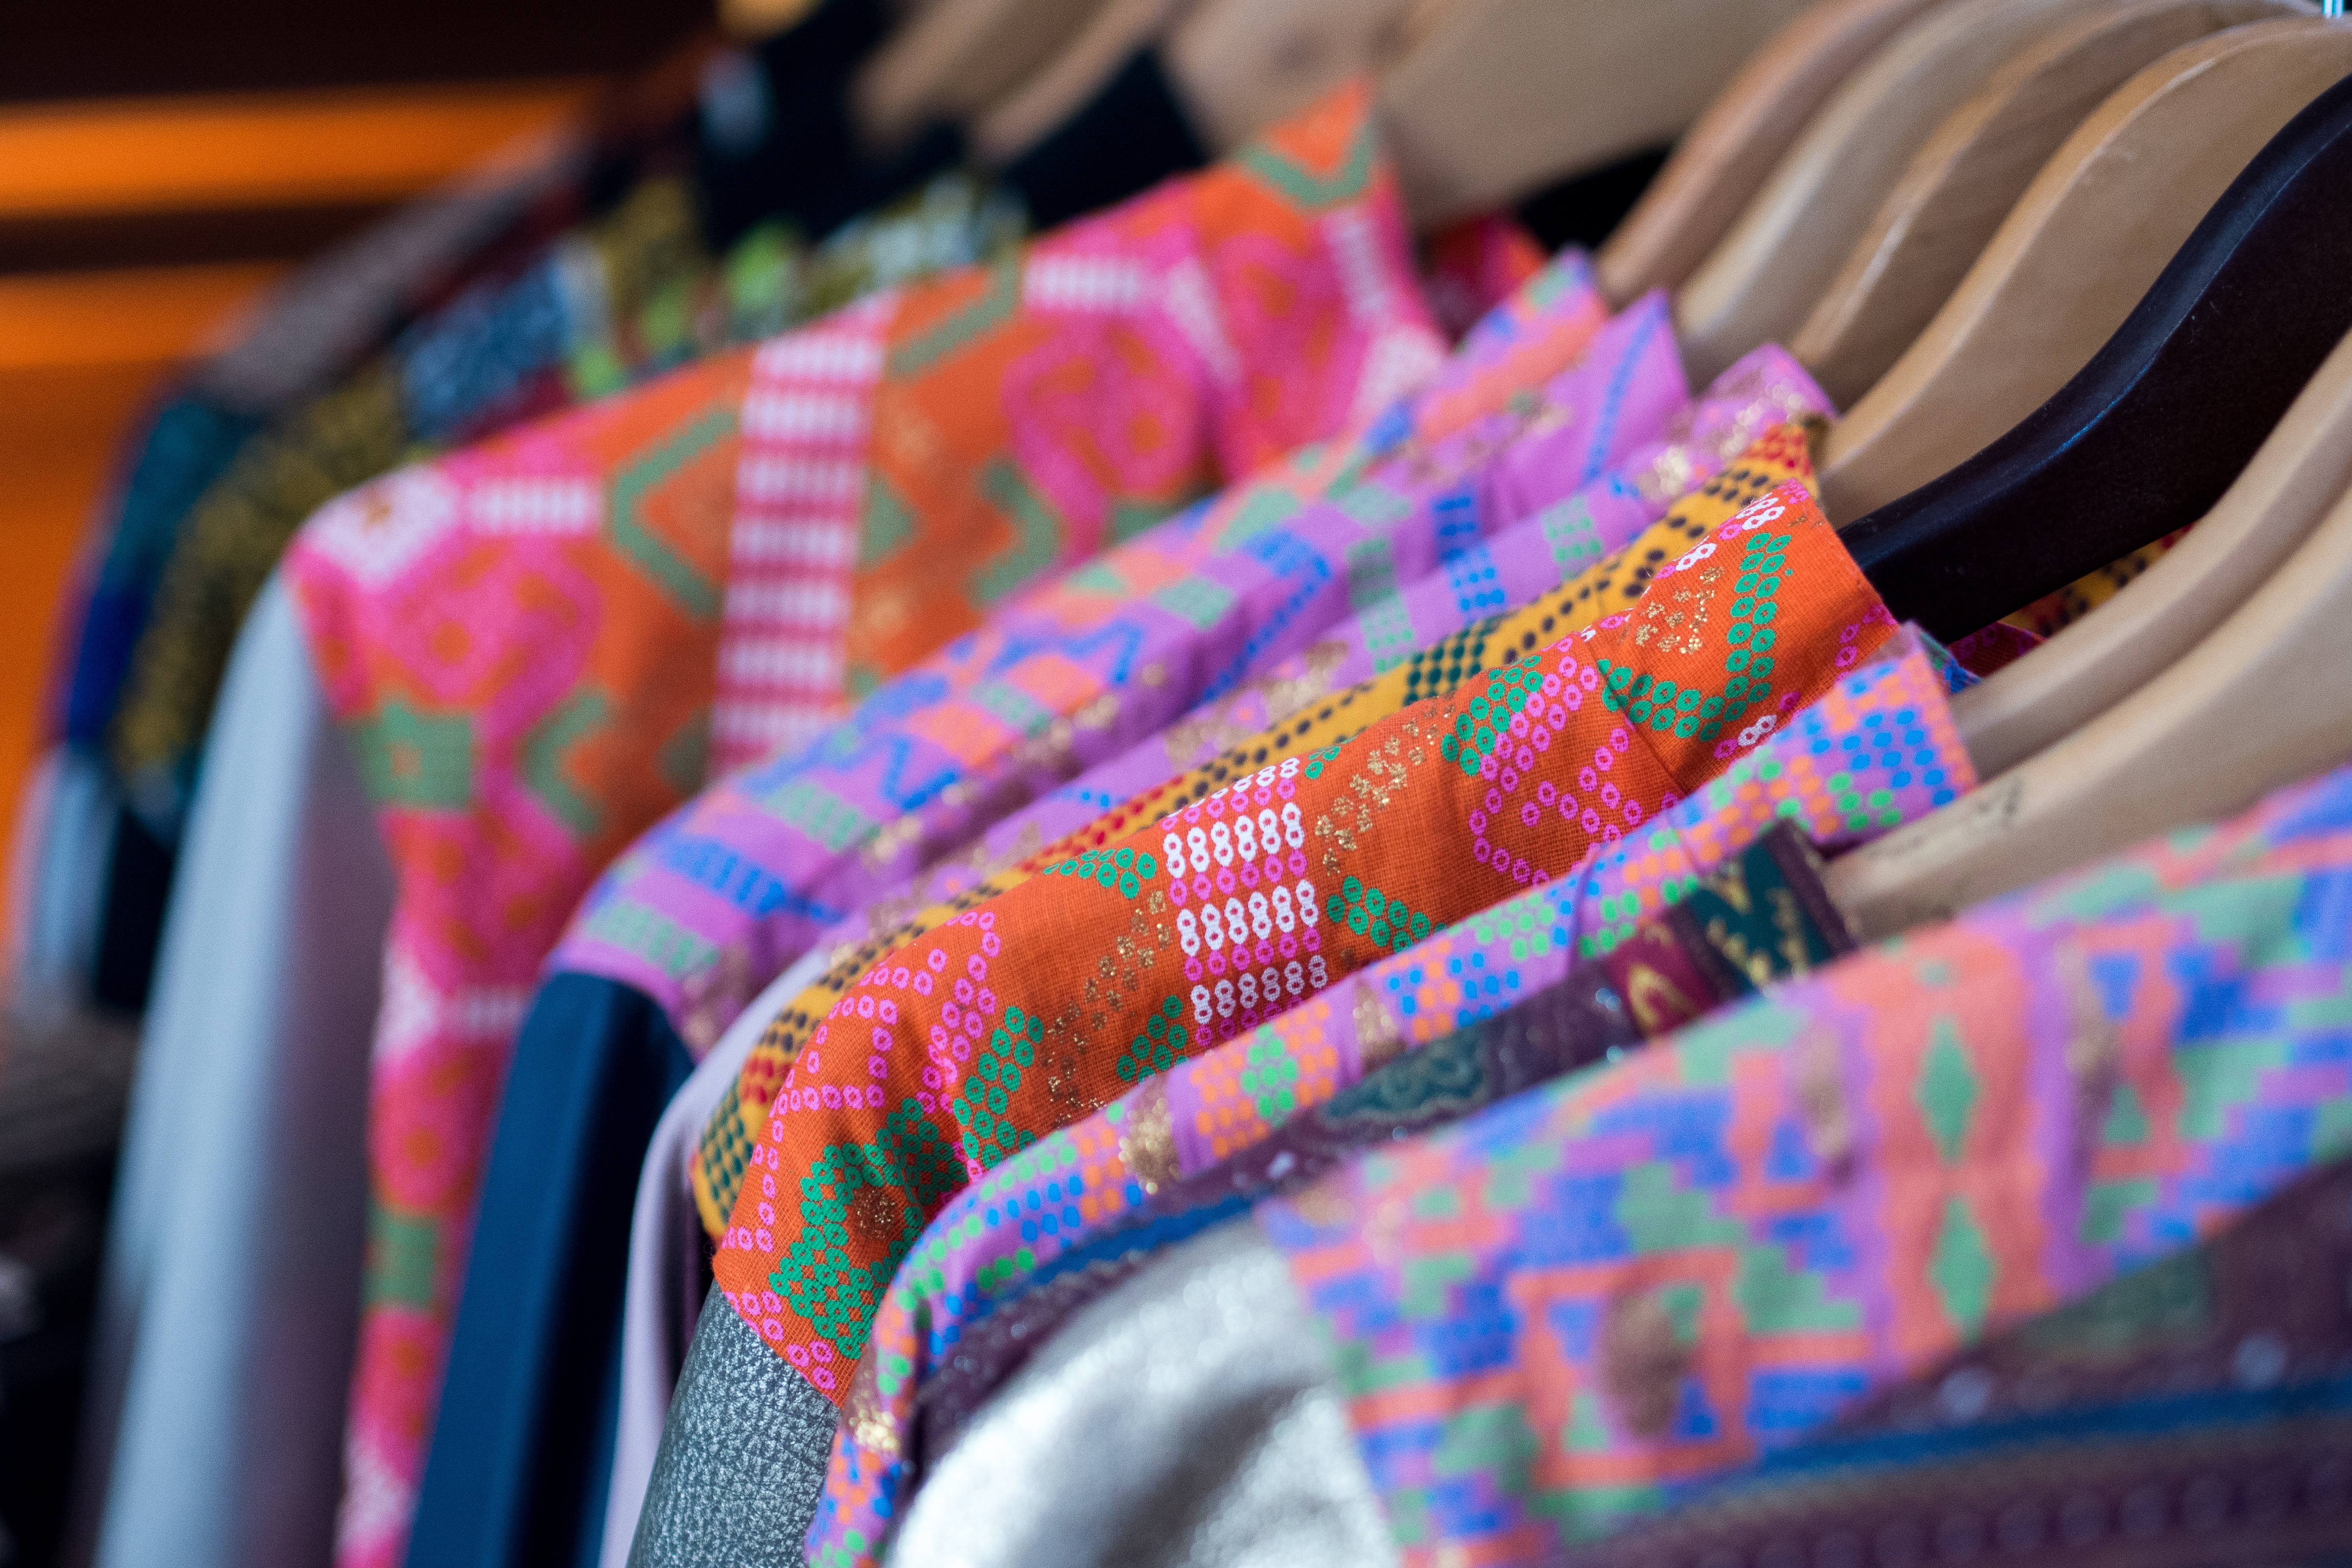
pattern, color, blue, pink, textile, art